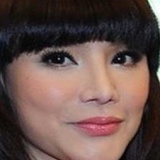
ca sĩ Hồ Quỳnh Hương